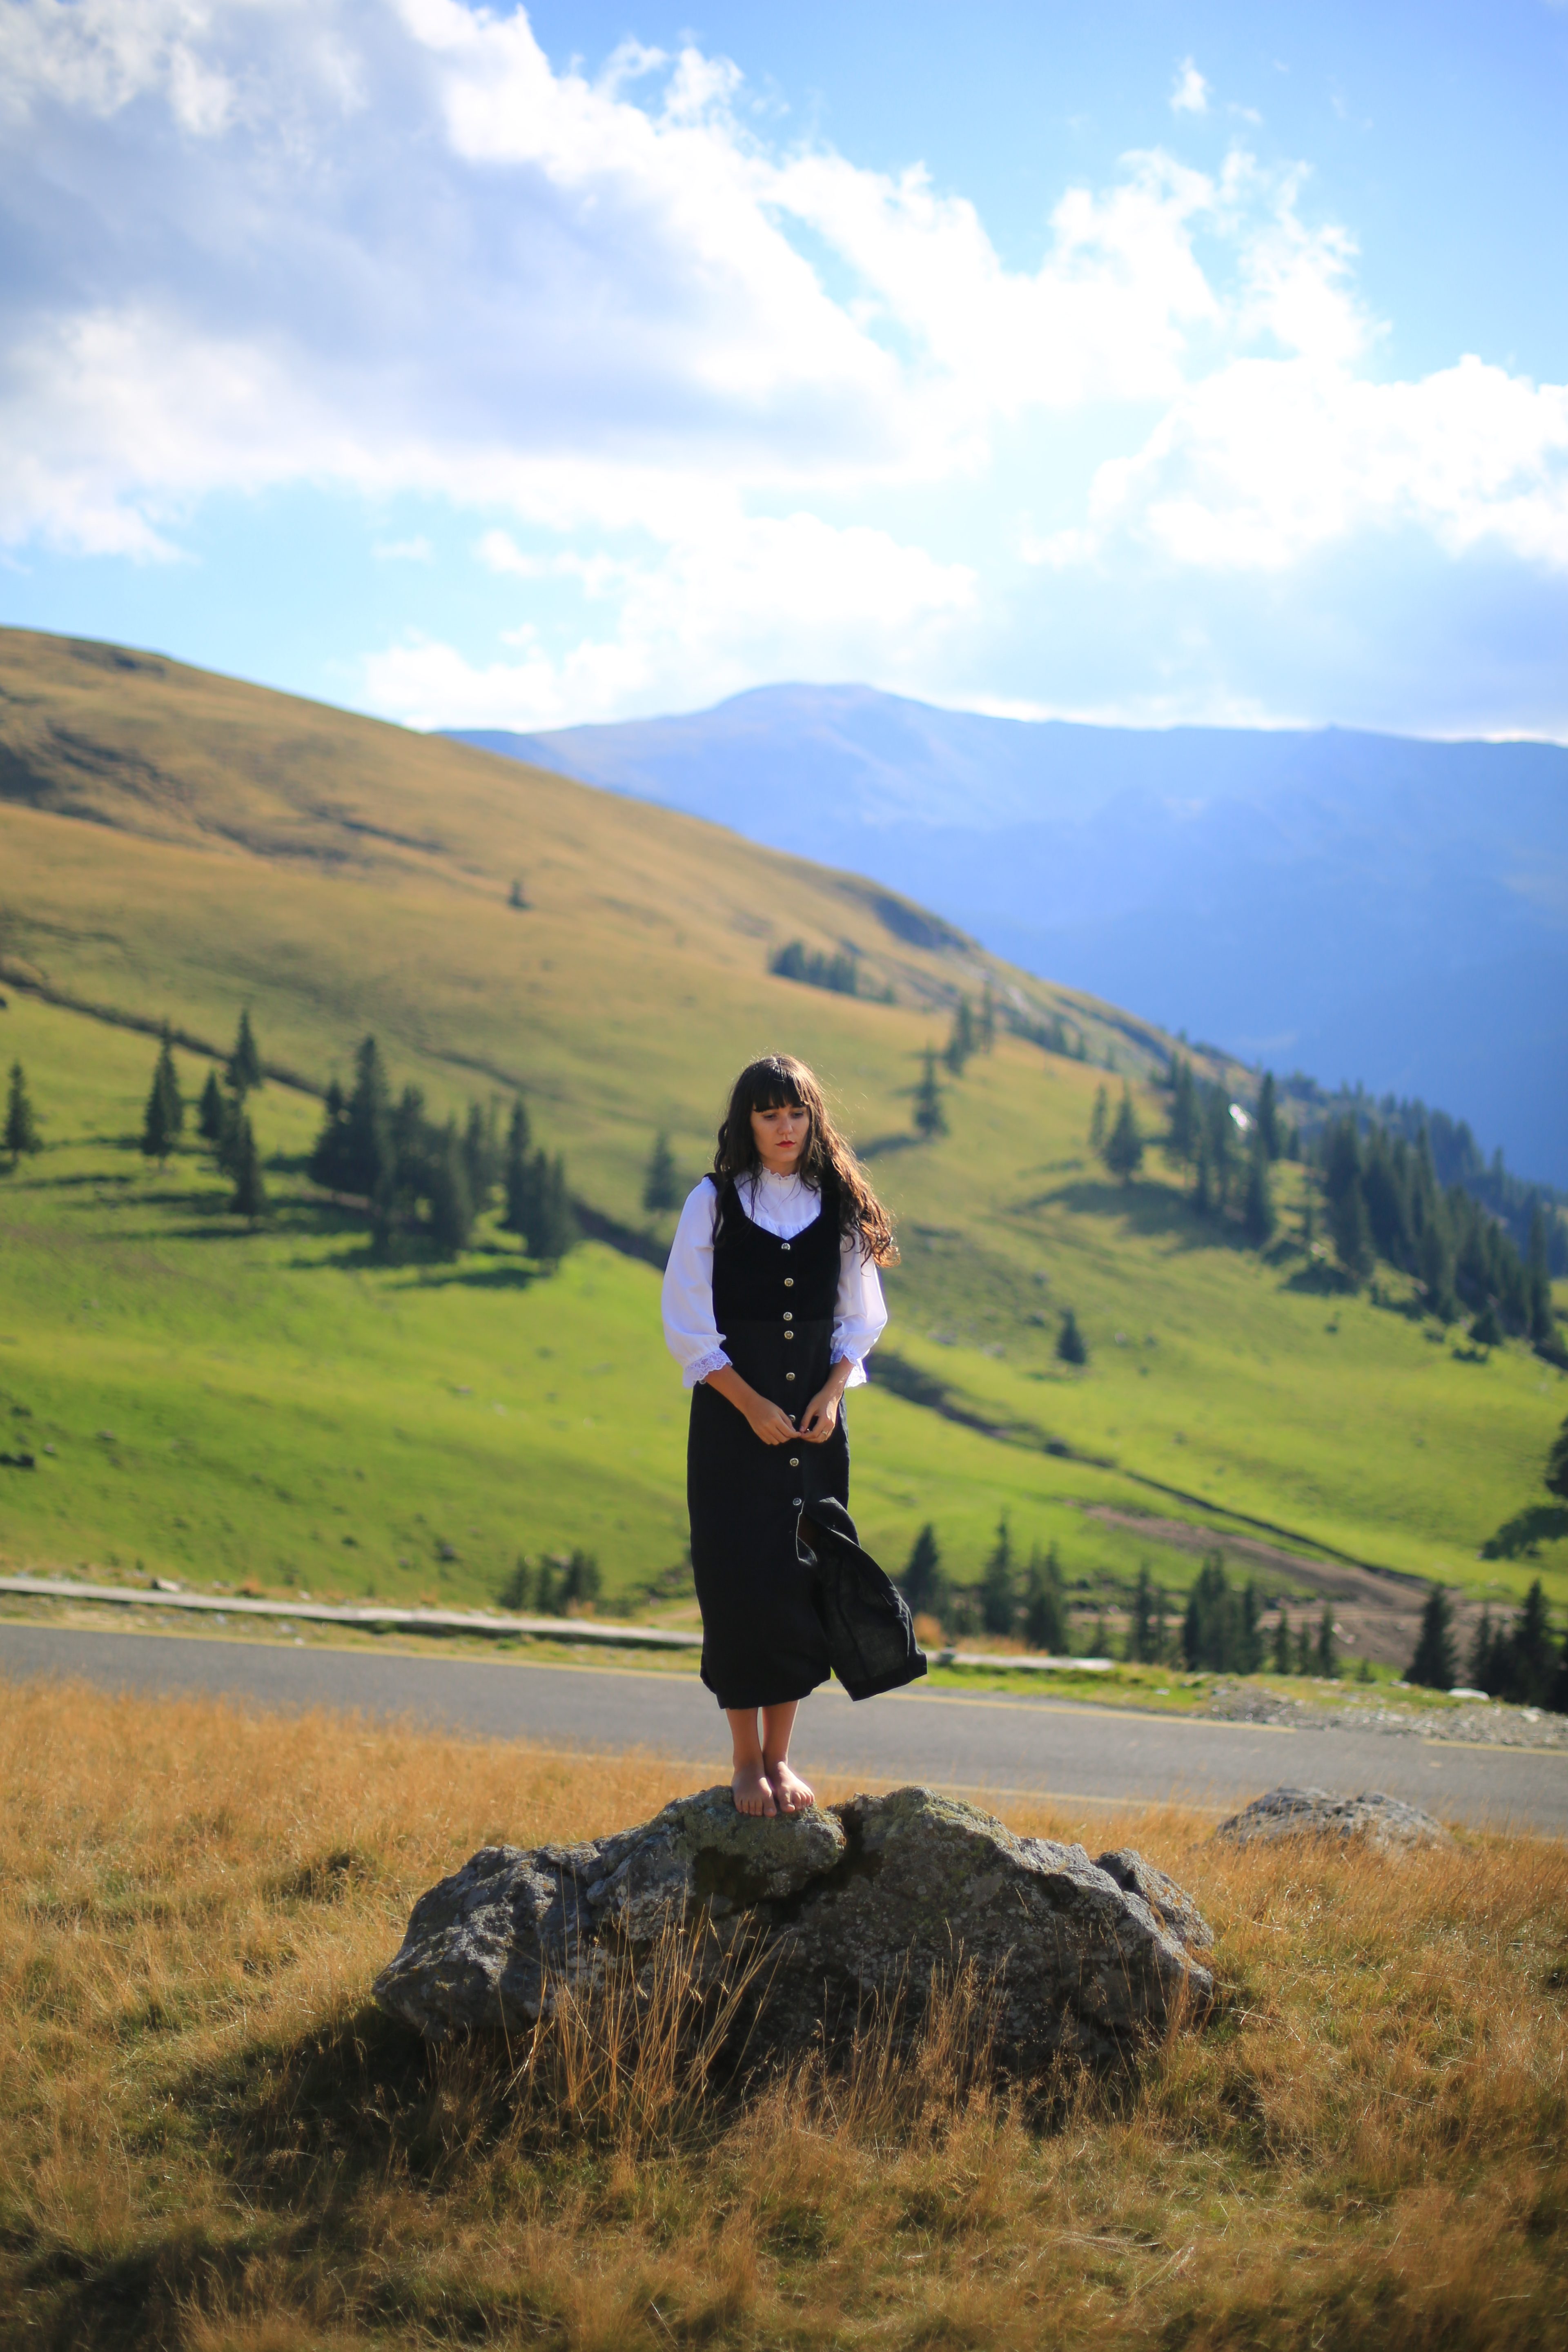
highland, grassland, mountainous landforms, sky, hill, mountain, grass, fell, wilderness, cloud, ecoregion, plain, pasture, landscape, tree, rural area, mountain range, rock, vacation, photography, meadow, plant, steppe, leisure, lake district, lake, meteorological phenomenon, terrain, tourism, walking